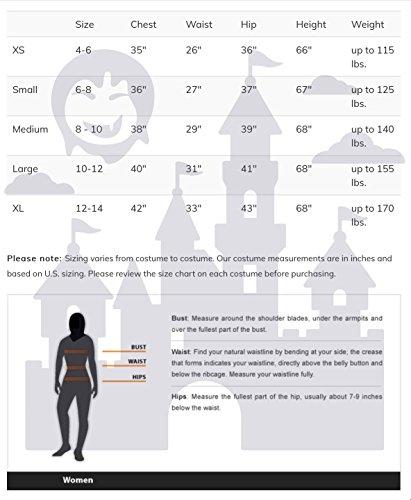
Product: California Costumes Sedusa Costume for Adults
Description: Does not include: Shoes, Necklace, Arm Bands.
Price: $49.99